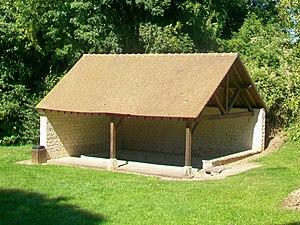
Le lavoir, au nord du village près de la mare.
La Chapelle-en-Vexin est une commune française située dans le département du Val-d'Oise, en région Île-de-France.